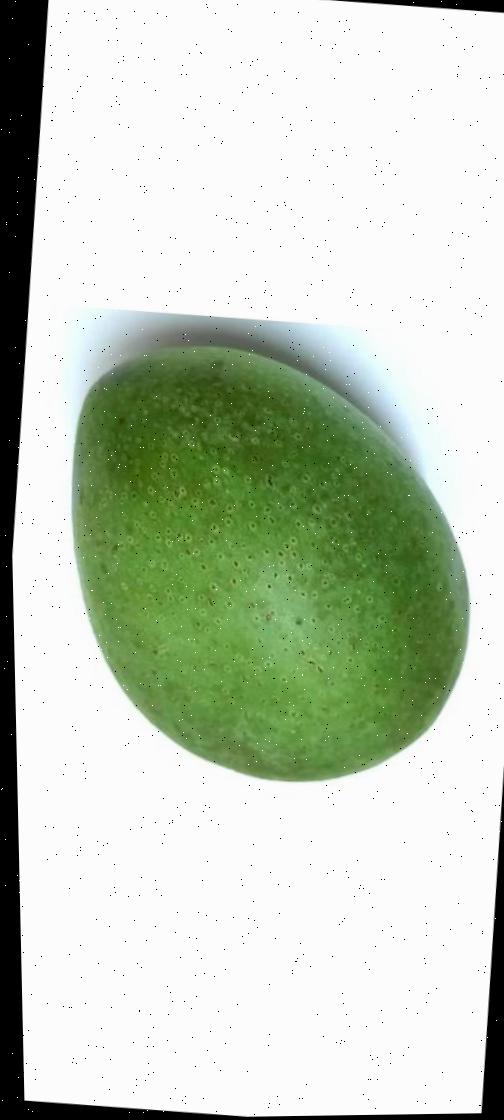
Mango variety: Ashshina Zhinuk